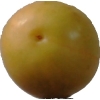
Label: cherry_wax